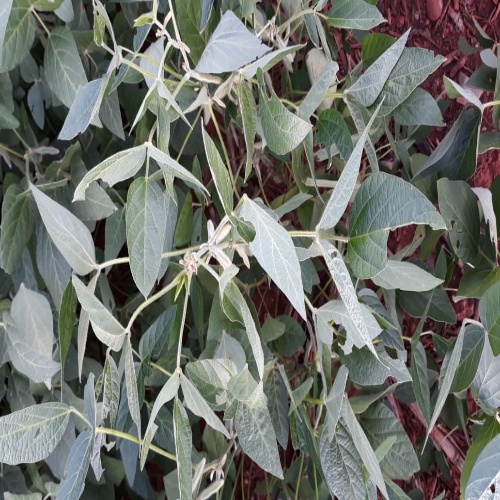
Label: Caterpillar